Woody Guthrie Folk Festival

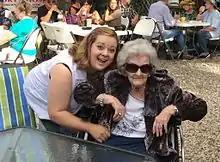
Lauren Lee and Mary Jo Guthrie Edgmon taken at 2016's "Mary Jo's Pancake Breakfast". Photo taken on the patio of Lou's Rocky Road Tavern in Okemah, OK – the location of the pancake breakfast, which Lauren Lee hosted.

The 2013 festival included several musicians making their festival debut. Debut artists included Garrett Lebeau, folkrock duo Trout Fishing in America, Steve Poltz, Rebecca Loebe, Griffin House, Tim Easton, Otis Gibbs, young Oklahomans Parker Millsap and Levi Parham, and others. Lebeau said: "To me, Woody Guthrie is this person who wanted to write about things from people's perspective ... just normal people. And that's who I write tunes for." Ezra Idlet, one-half of the duo Trout Fishing in America said: "Two years ago, I had the time off and I just went (to WoodyFest)...just went and watched — and I was knocked out by the caliber of performers, the camaraderie between the musicians and the presenters."